Halo-halo

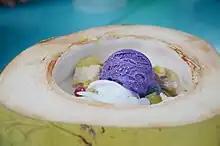
Buko halo, a combination of haluhalo and buko salad, usually served directly on coconut shells

There is no standard set of ingredients for "haluhalo" as the ingredients can vary widely, but the dessert usually includes sugar palm fruit ("kaong"), coconut sport ("macapuno"), saba plantains cooked in syrup ("minatamis na saging"), jackfruit ("langkâ"), agar jellies ("gulaman"), tapioca pearls, nata de coco, sweet potato ("kamote"), sweetened beans, cheese, pounded toasted young rice ("pinipig"), and ice cream. The ingredients are placed in specific positions; the fruit, beans, and other sweets are placed at the bottom, followed by shaved ice, and then topped with leche flan, "ube halaya" (mashed purple yam), ice cream, or any combination of the three. Evaporated milk or coconut milk is poured into the mixture upon serving. There are various local and regional varieties of haluhalo throughout the country, which include different and/or additional ingredients than those previously listed, including sweetened wintermelon, durian, and strawberry ice cream, among others.